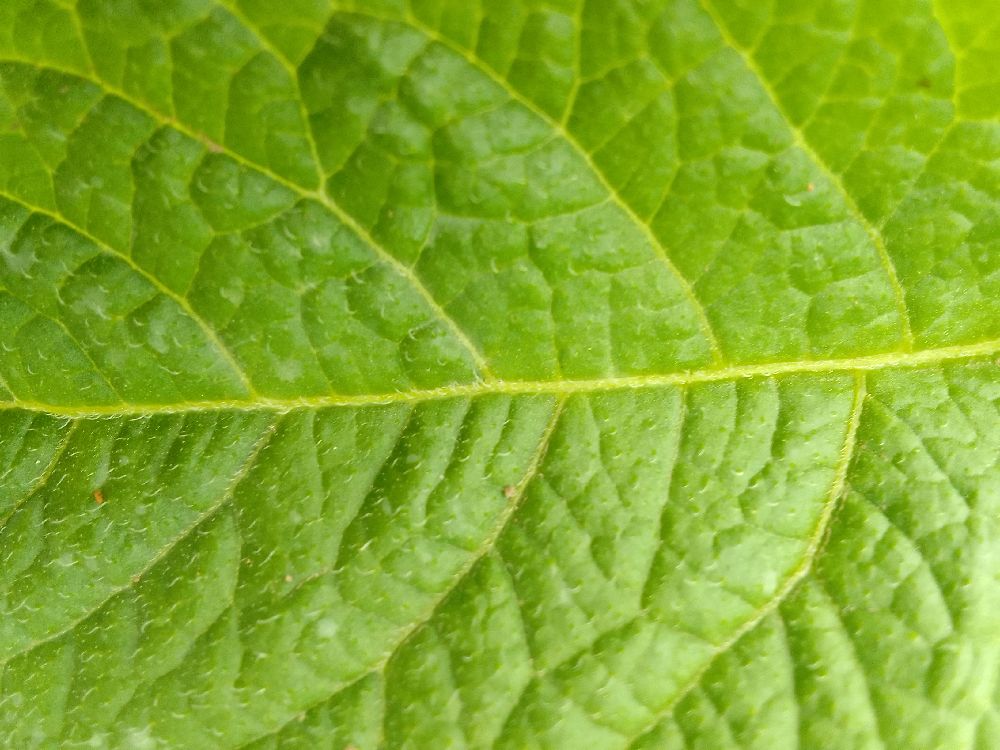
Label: Healthy